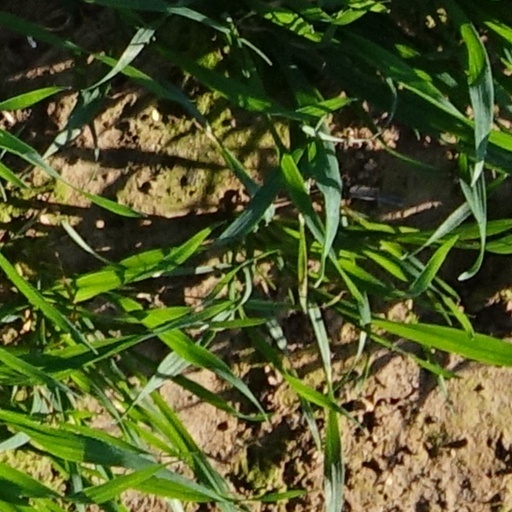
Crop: wheat